Anabolism

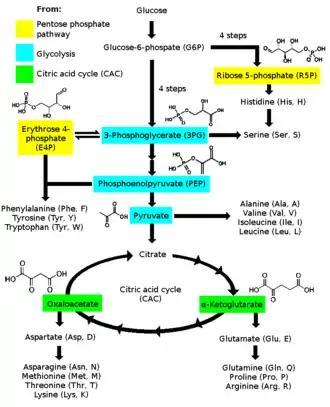

Anabolism is powered by catabolism, where large molecules are broken down into smaller parts and then used up in cellular respiration. Many anabolic processes are powered by the cleavage of adenosine triphosphate (ATP). Anabolism usually involves reduction and decreases entropy, making it unfavorable without energy input. The starting materials, called the precursor molecules, are joined using the chemical energy made available from hydrolyzing ATP, reducing the cofactors NAD, NADP, and FAD, or performing other favorable side reactions. Occasionally it can also be driven by entropy without energy input, in cases like the formation of the phospholipid bilayer of a cell, where hydrophobic interactions aggregate the molecules.